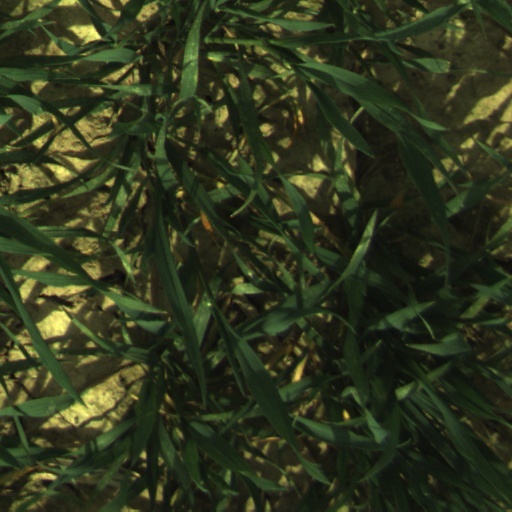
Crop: wheat